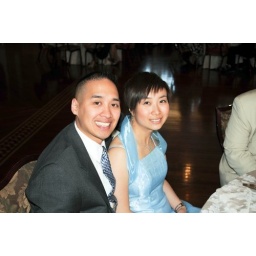
Kim's Wedding in my baby blue dress